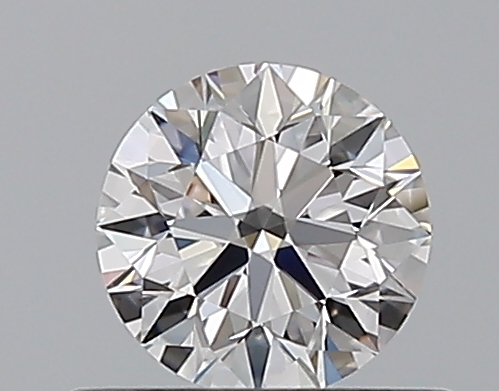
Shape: round
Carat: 0.5
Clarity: VS1
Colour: D
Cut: EX
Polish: EX
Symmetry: EX
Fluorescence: N
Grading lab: GIA
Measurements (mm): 5.04 x 5.07 x 3.17